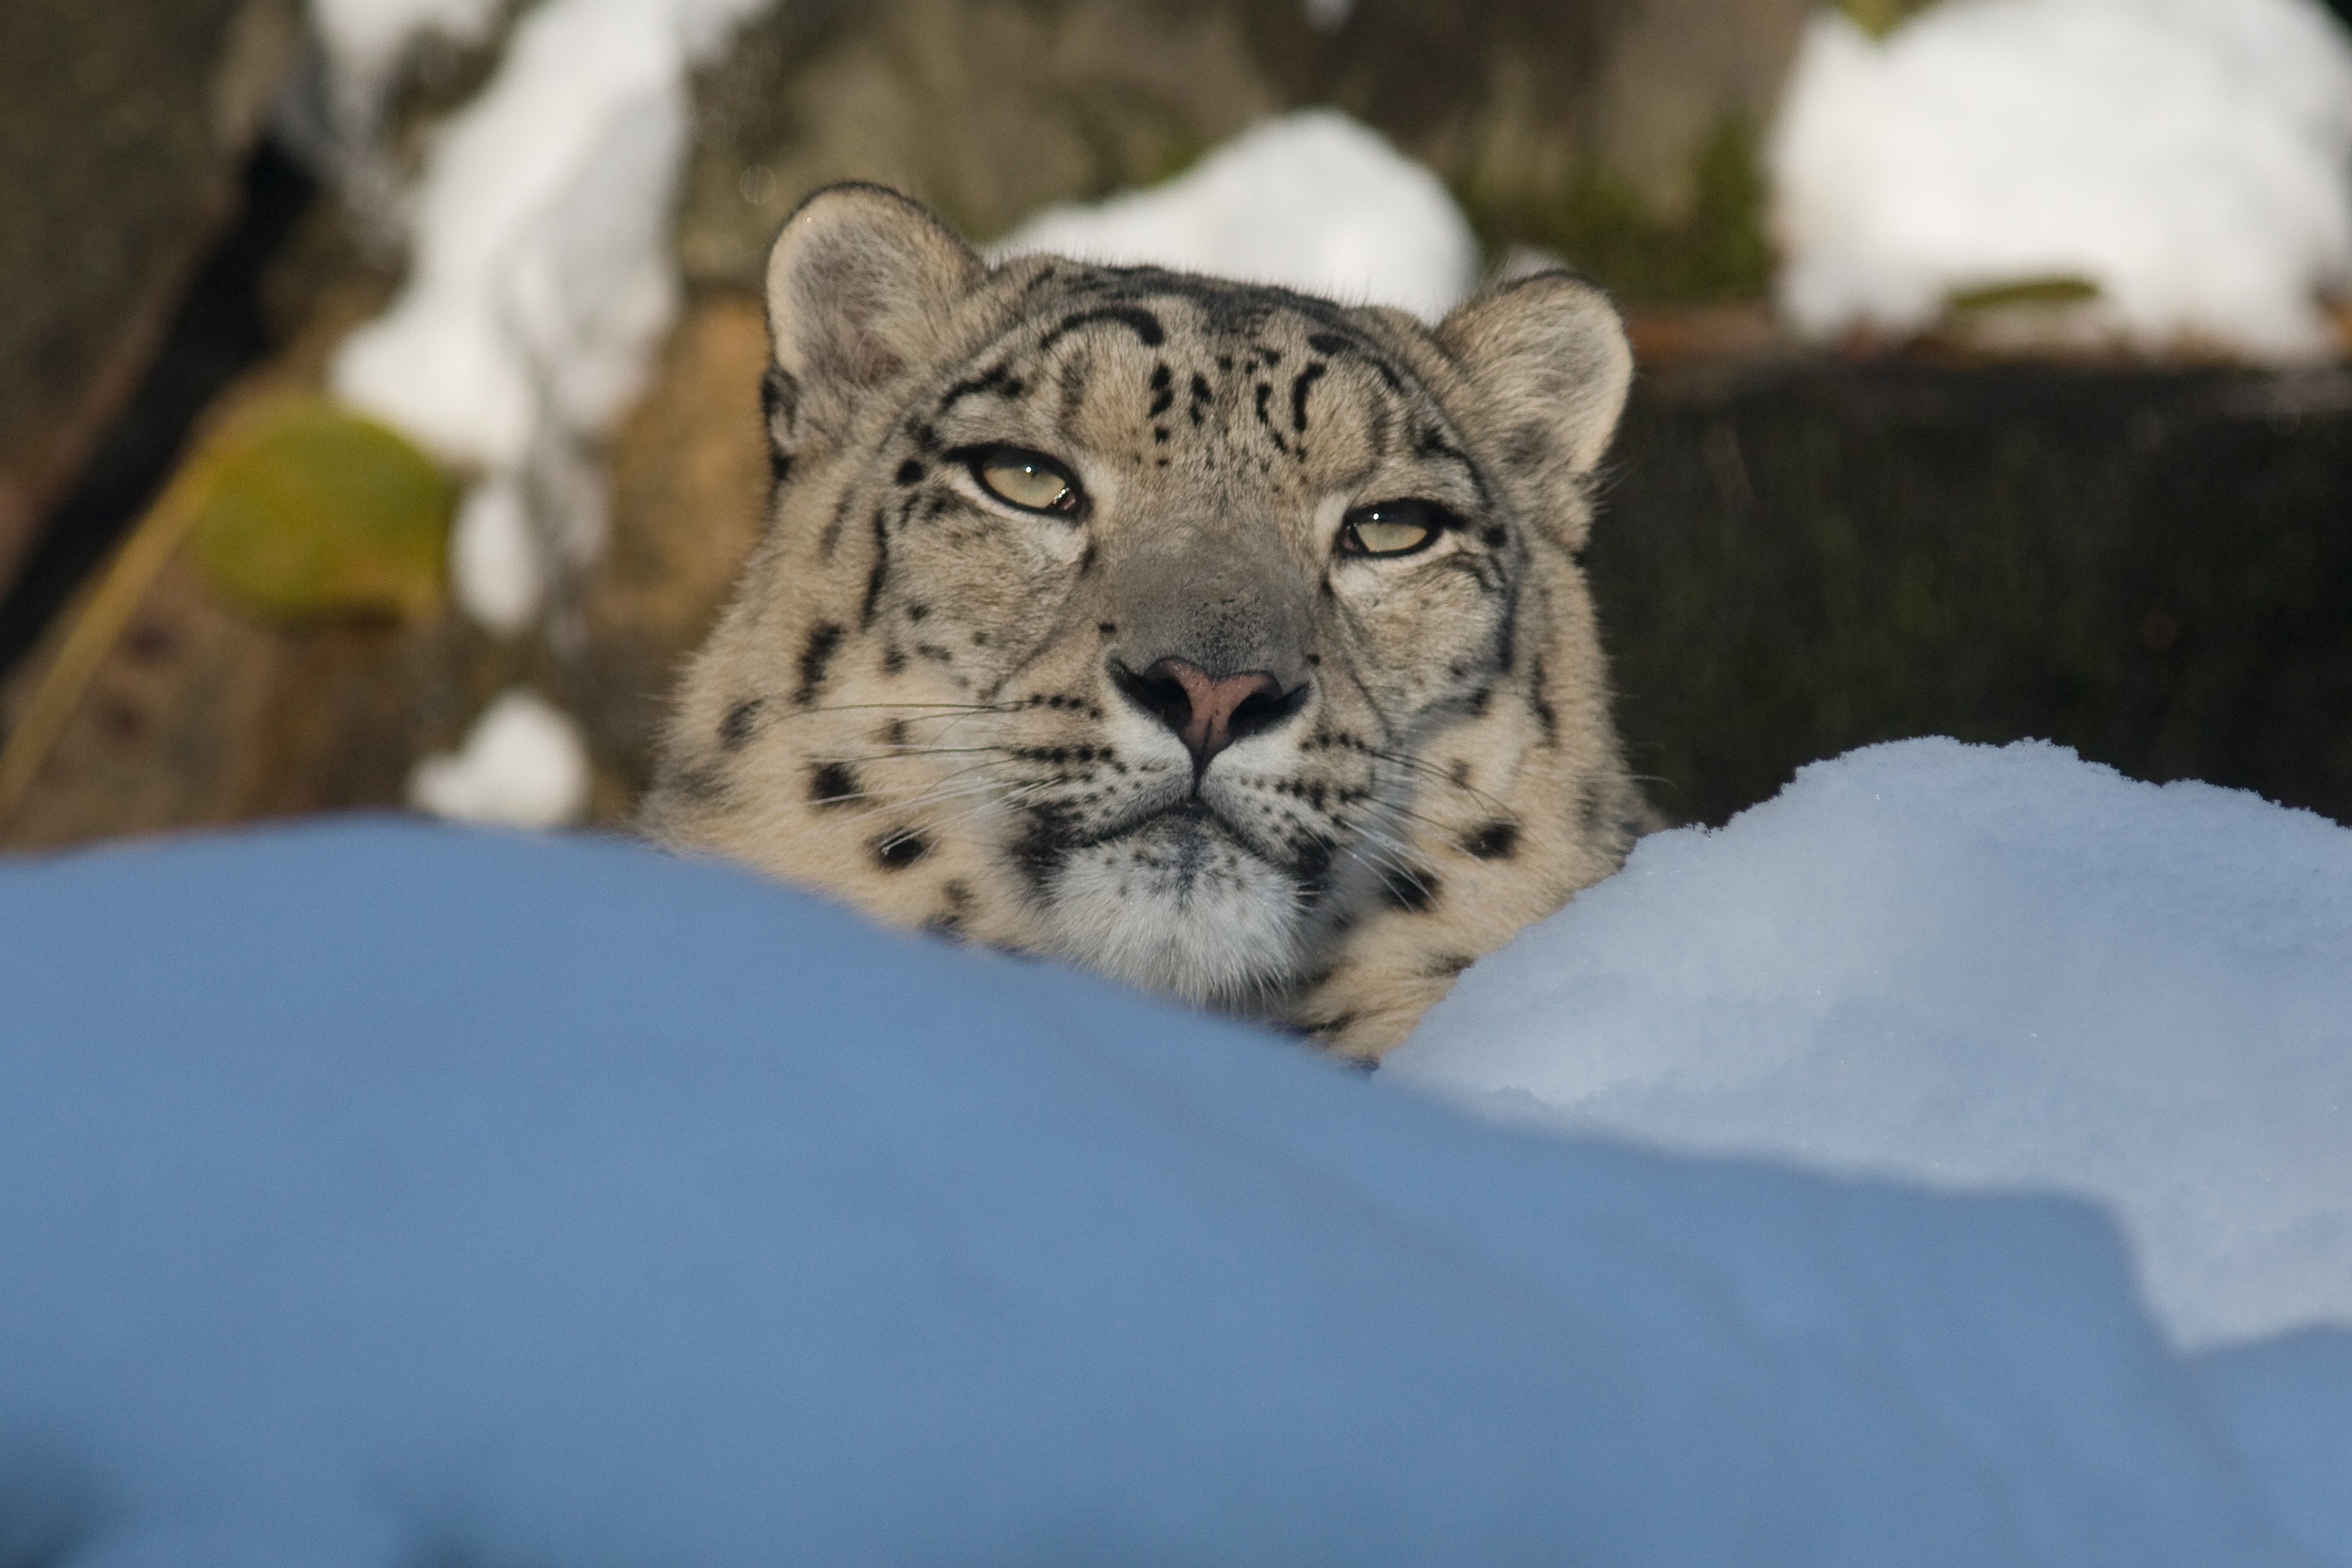
wildlife, zoo, cat, mammal, fauna, leopard, whiskers, vertebrate, snow leopard, panthera uncia, big cats, small to medium sized cats, cat like mammal